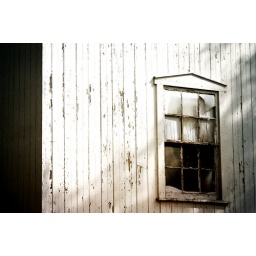
Taken from the car window while stopped at a light in Trappe, PA.